Vehicle registration plates of Romania

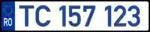
Consular Transport plate

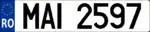
MAI plate

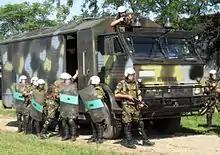
Romanian Army truck

The diplomatic plate contains the European strip followed by blue text. The text consists of a code which can be codice_32 (Diplomatic Corps), codice_33 (Consular Transport), or codice_34 (Consulate), followed by 6 digits.